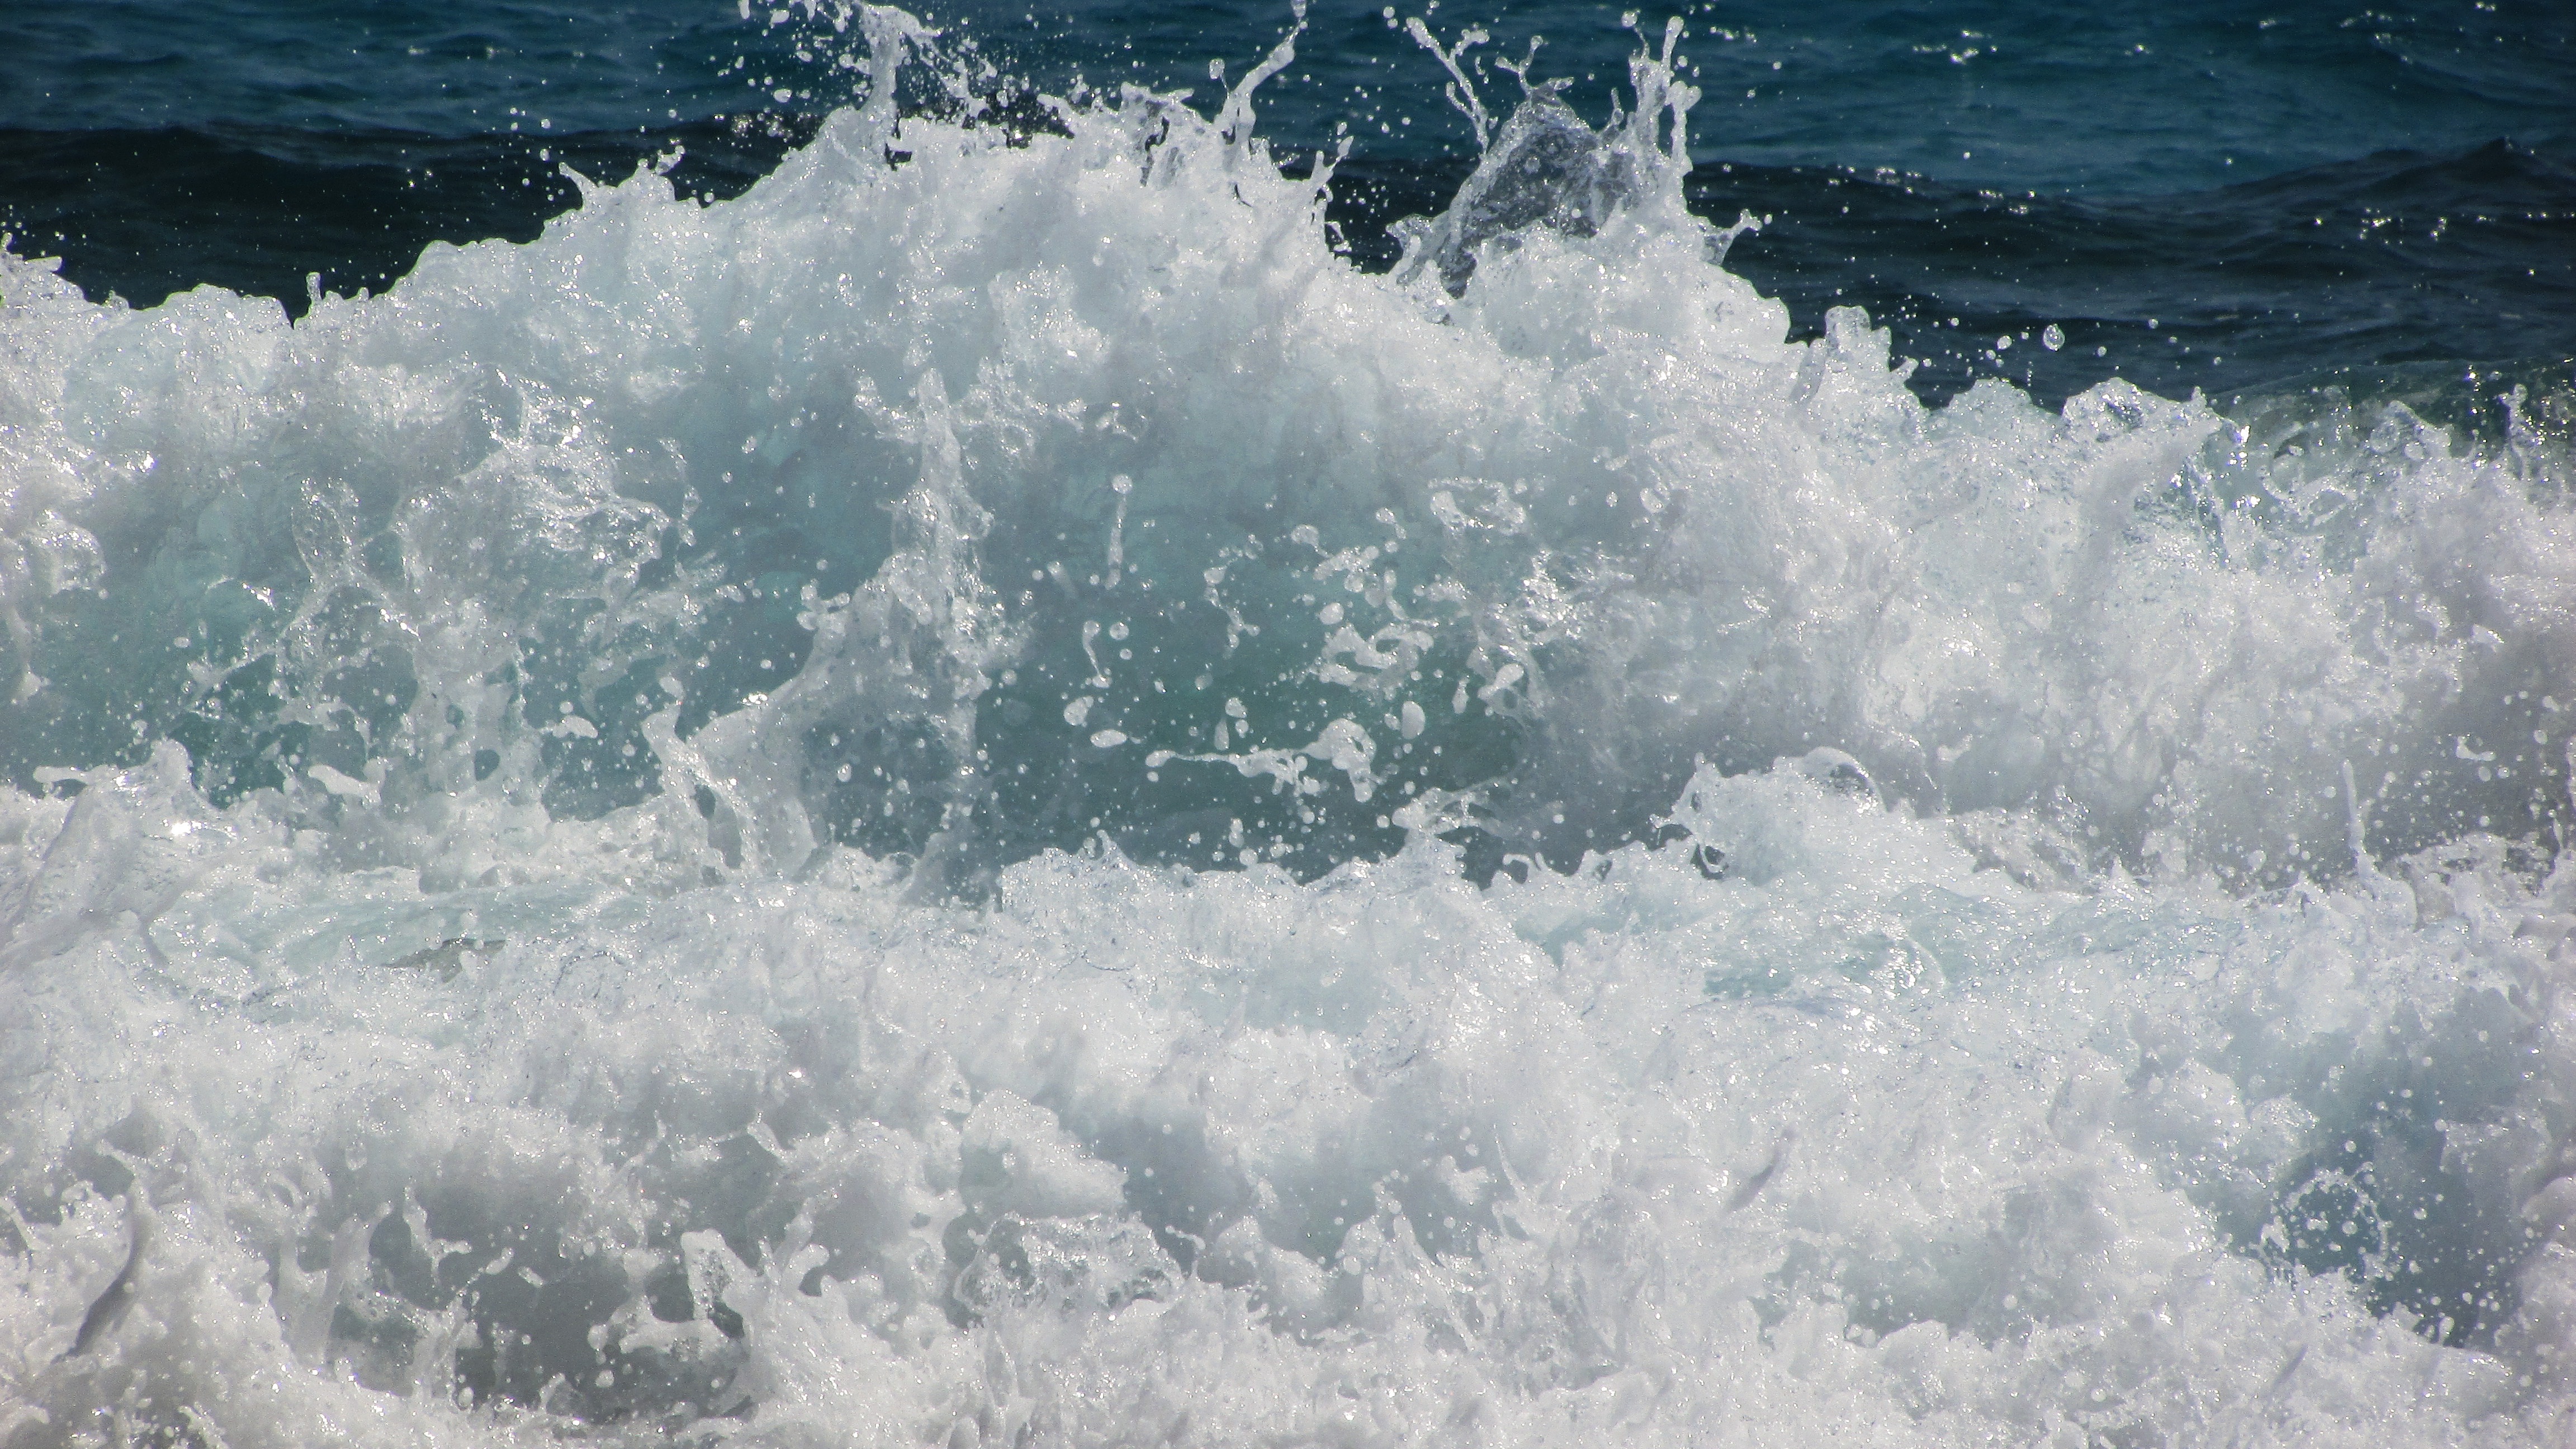
sea, coast, water, ocean, liquid, wave, foam, ice, splash, spray, weather, rapid, energy, freezing, smashing, atmospheric phenomenon, geological phenomenon, wind wave